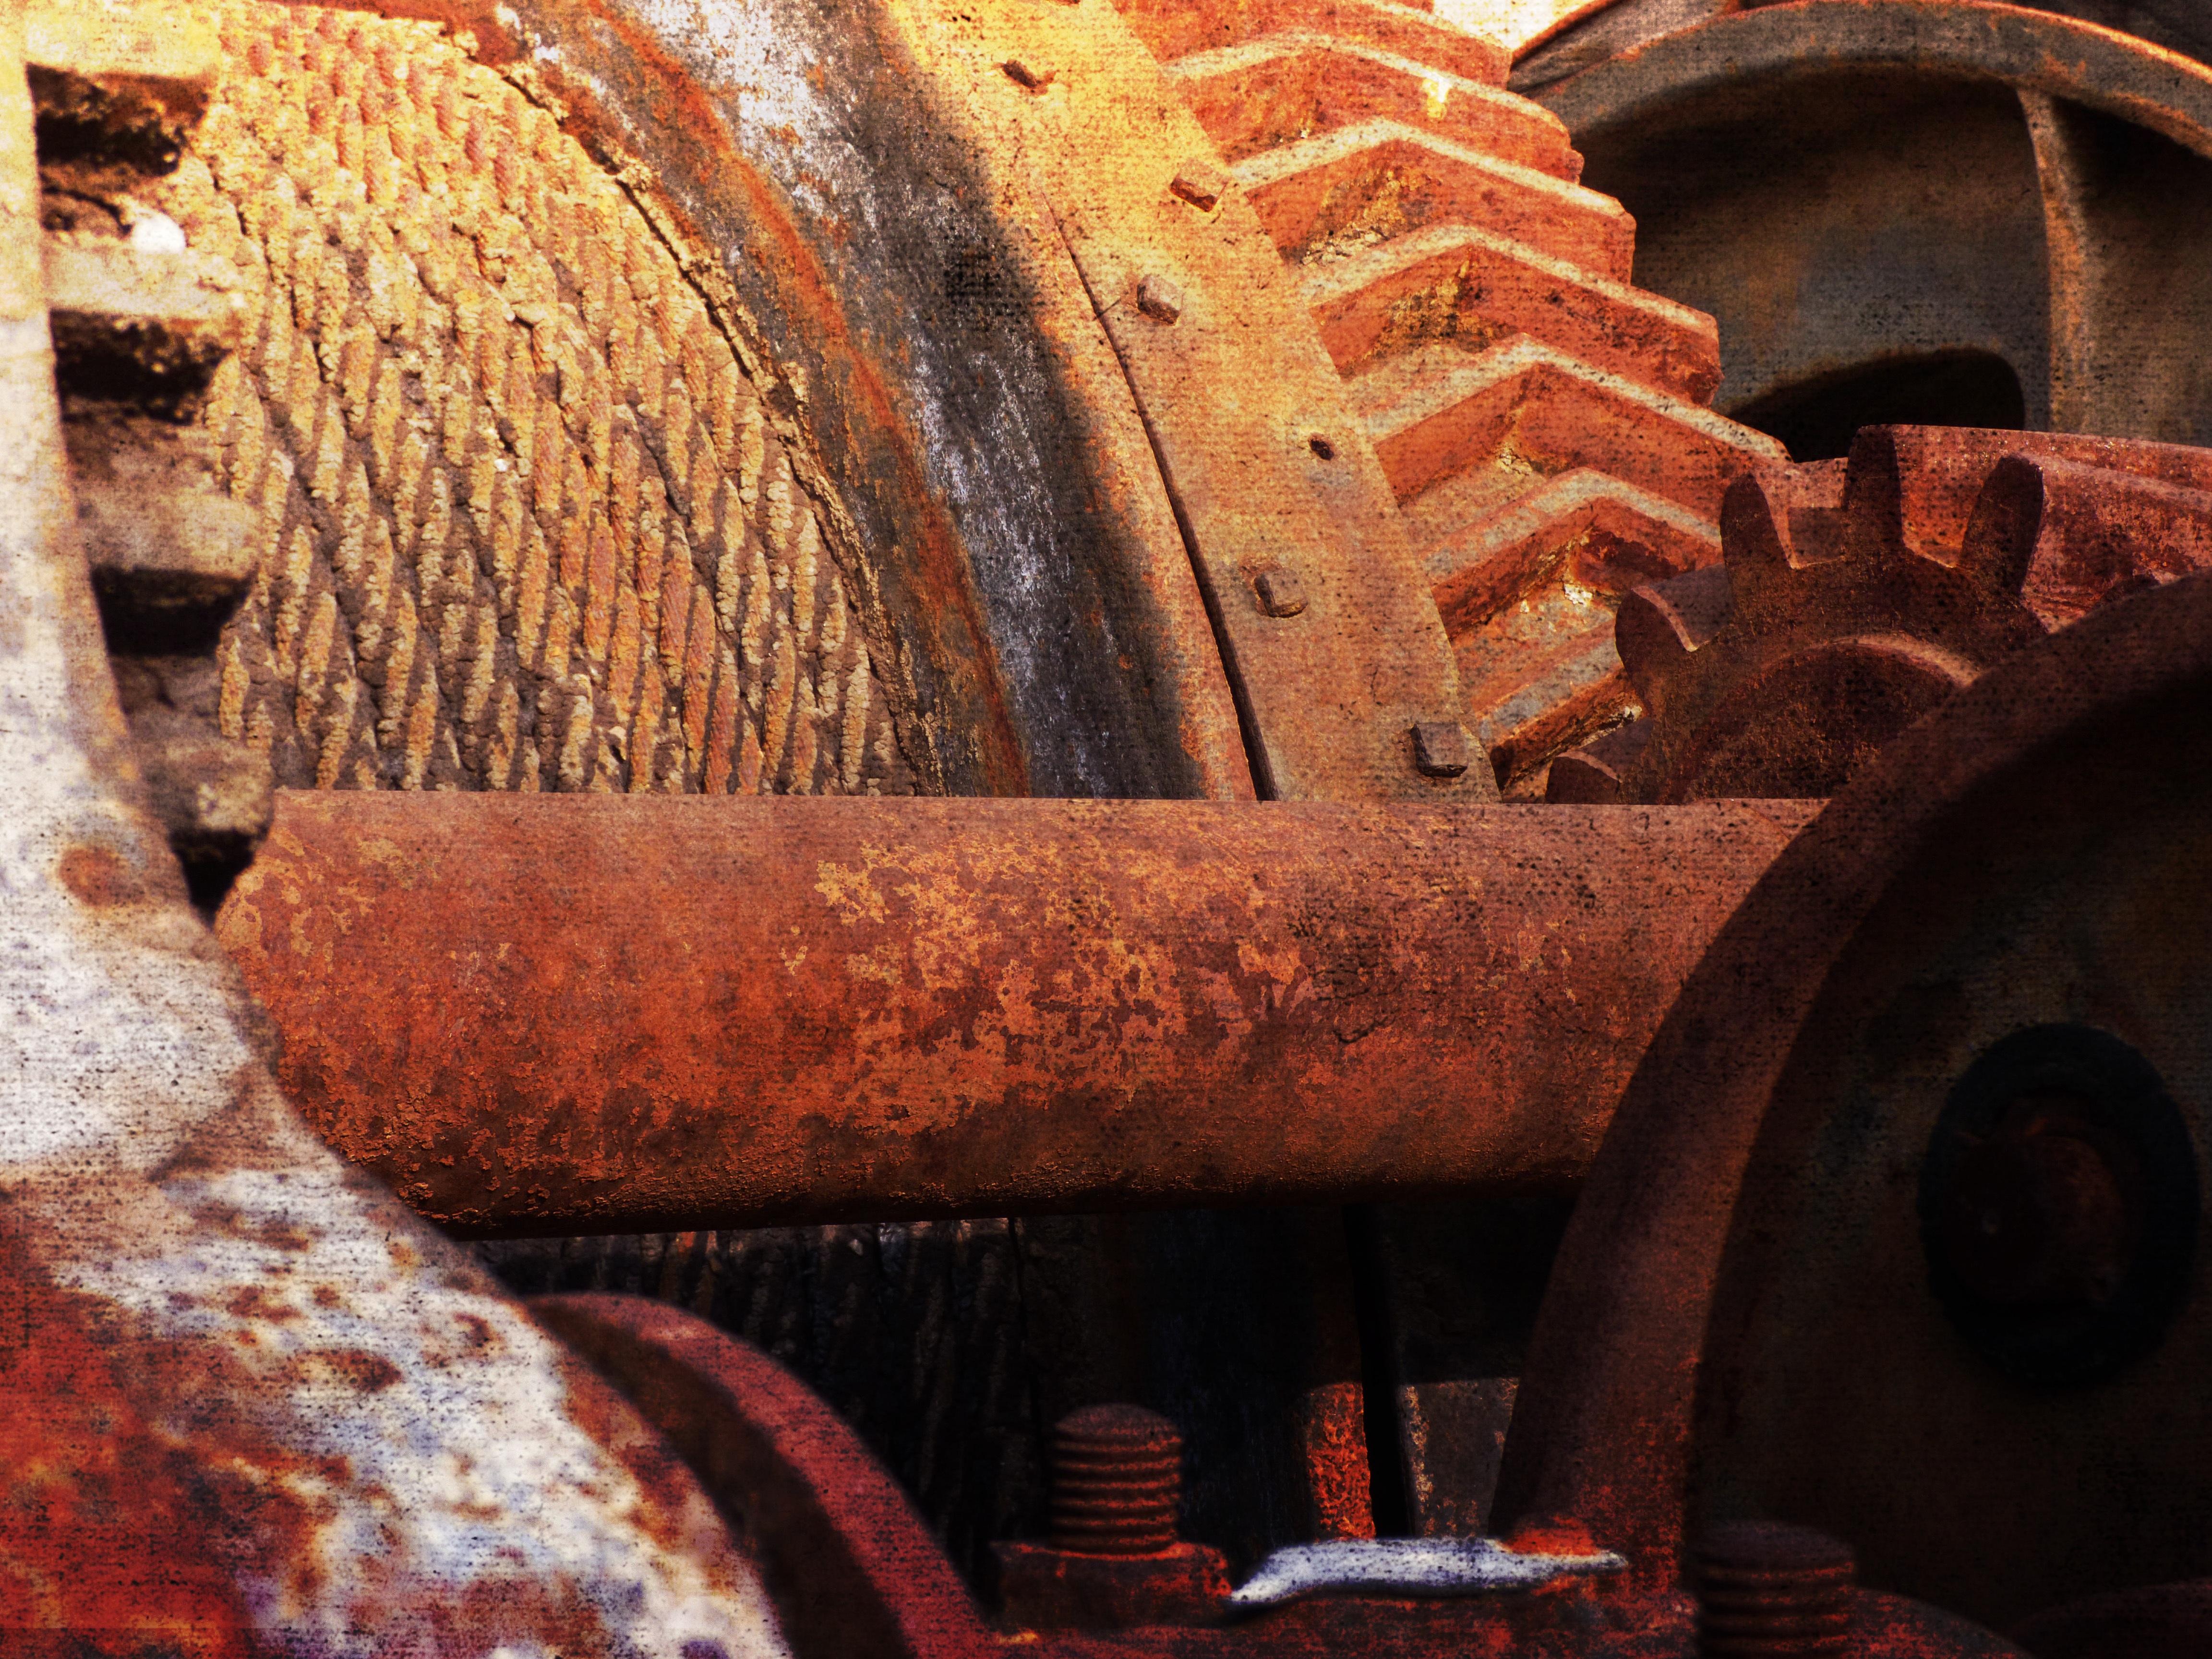
wood, vintage, rust, gear, machine, machinery, brick, mechanism, sculpture, temple, mechanical, rusty, iron, carving, metaphor, synergy, ancient history